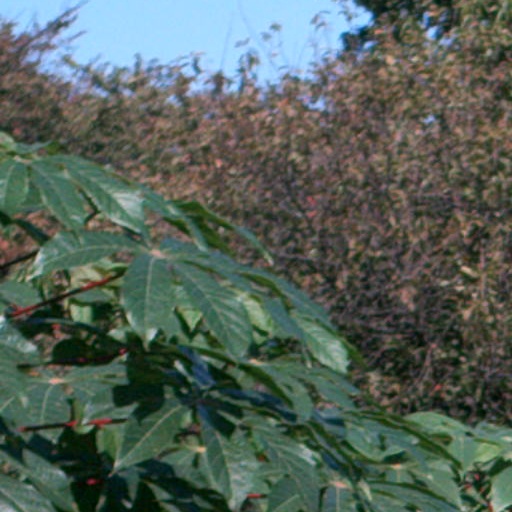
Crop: cassava